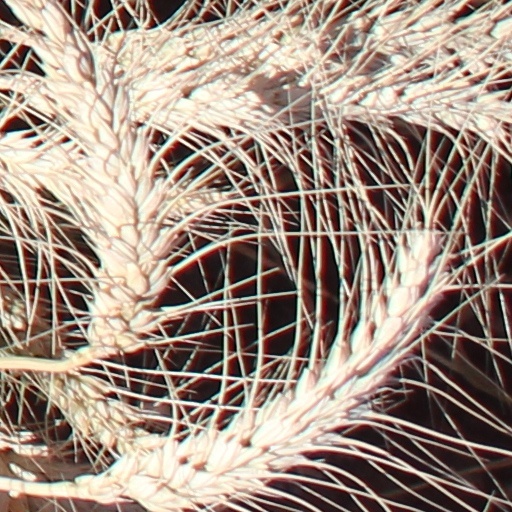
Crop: wheat